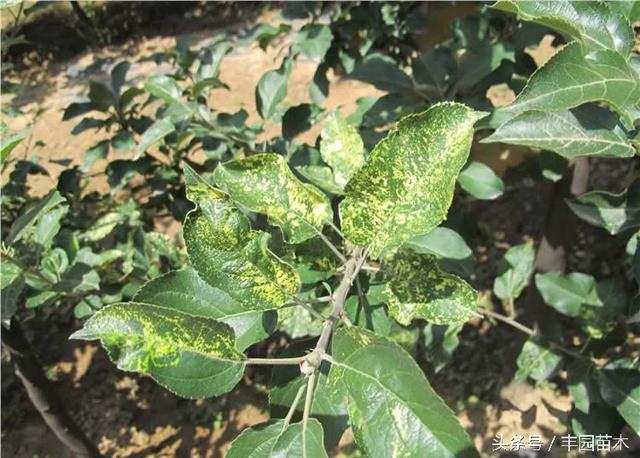
Plant: Apple
Disease: apple mosaic virus